Rough Collie

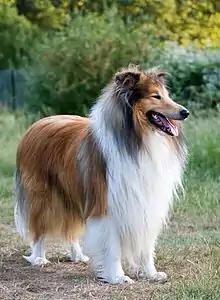
Sable

All have white coat areas, in the collar, parts of the leg, and usually the tail tip. Some may have white blazes on their faces. Note that the American Kennel Club accepts "colour-headed white", where the dog is predominantly white with coloured markings of sable, tricolour, or blue merle on the head and sometimes body patches. The downy undercoat is covered by a long, dense, coarse outer coat with a notable ruff around the neck, feathers about the legs, a petticoat on the abdomen, and a frill on the hindquarters.